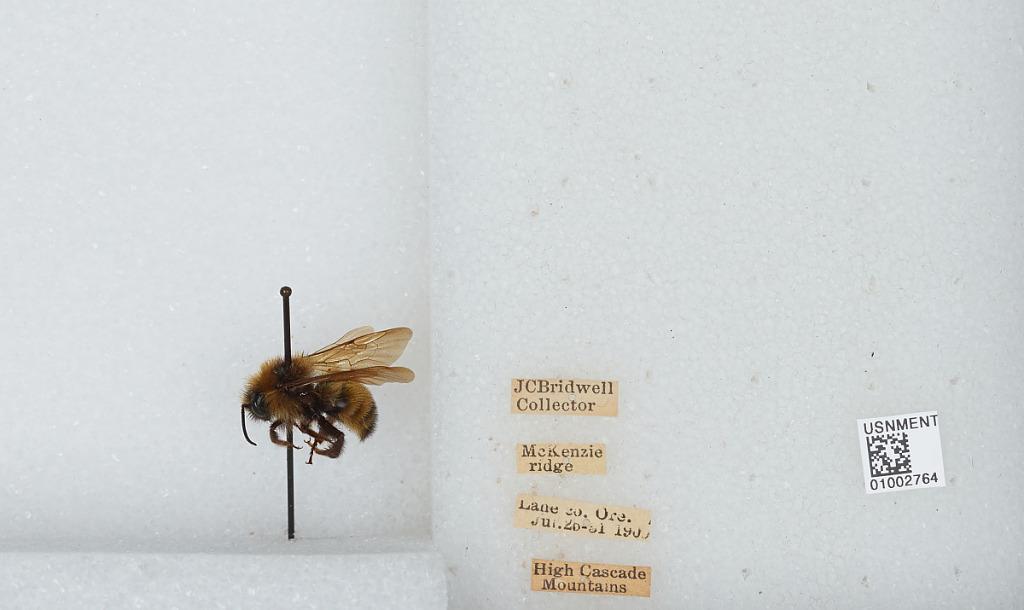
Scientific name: Bombus (Fervidobombus) fervidus fervidus (Fabricius)
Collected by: J. Bridwell
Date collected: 1909-7-25
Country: United States
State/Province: Oregon
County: Lane
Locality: McKenzie Ridge, High Cascade Mountains
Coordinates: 44.2597, -121.81